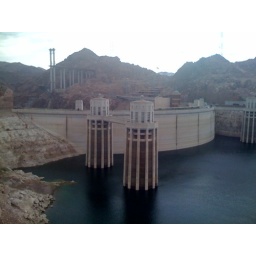
Hoover dam - with bypass bridge construction in background. Lake Mead's water level is pretty low here.